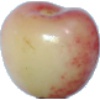
Label: Cherry Rainier 1